Philip Proctor

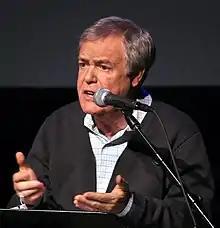
Proctor in 2012

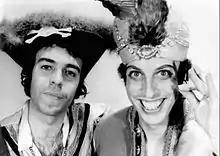
Proctor and Peter Bergman (1976) often performed as a duo without the Firesign Theatre.

Philip George Proctor (born July 28, 1940) is an American actor and a member of the Firesign Theatre. He has performed voice-over work for video games, films and television series.